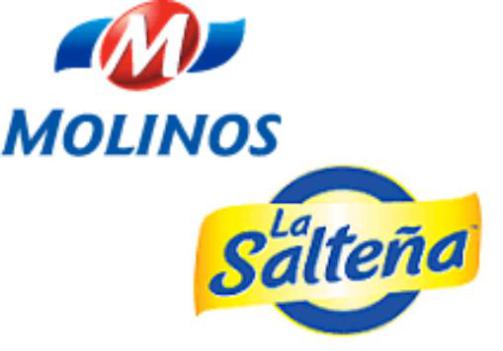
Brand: la saltena
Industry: Food